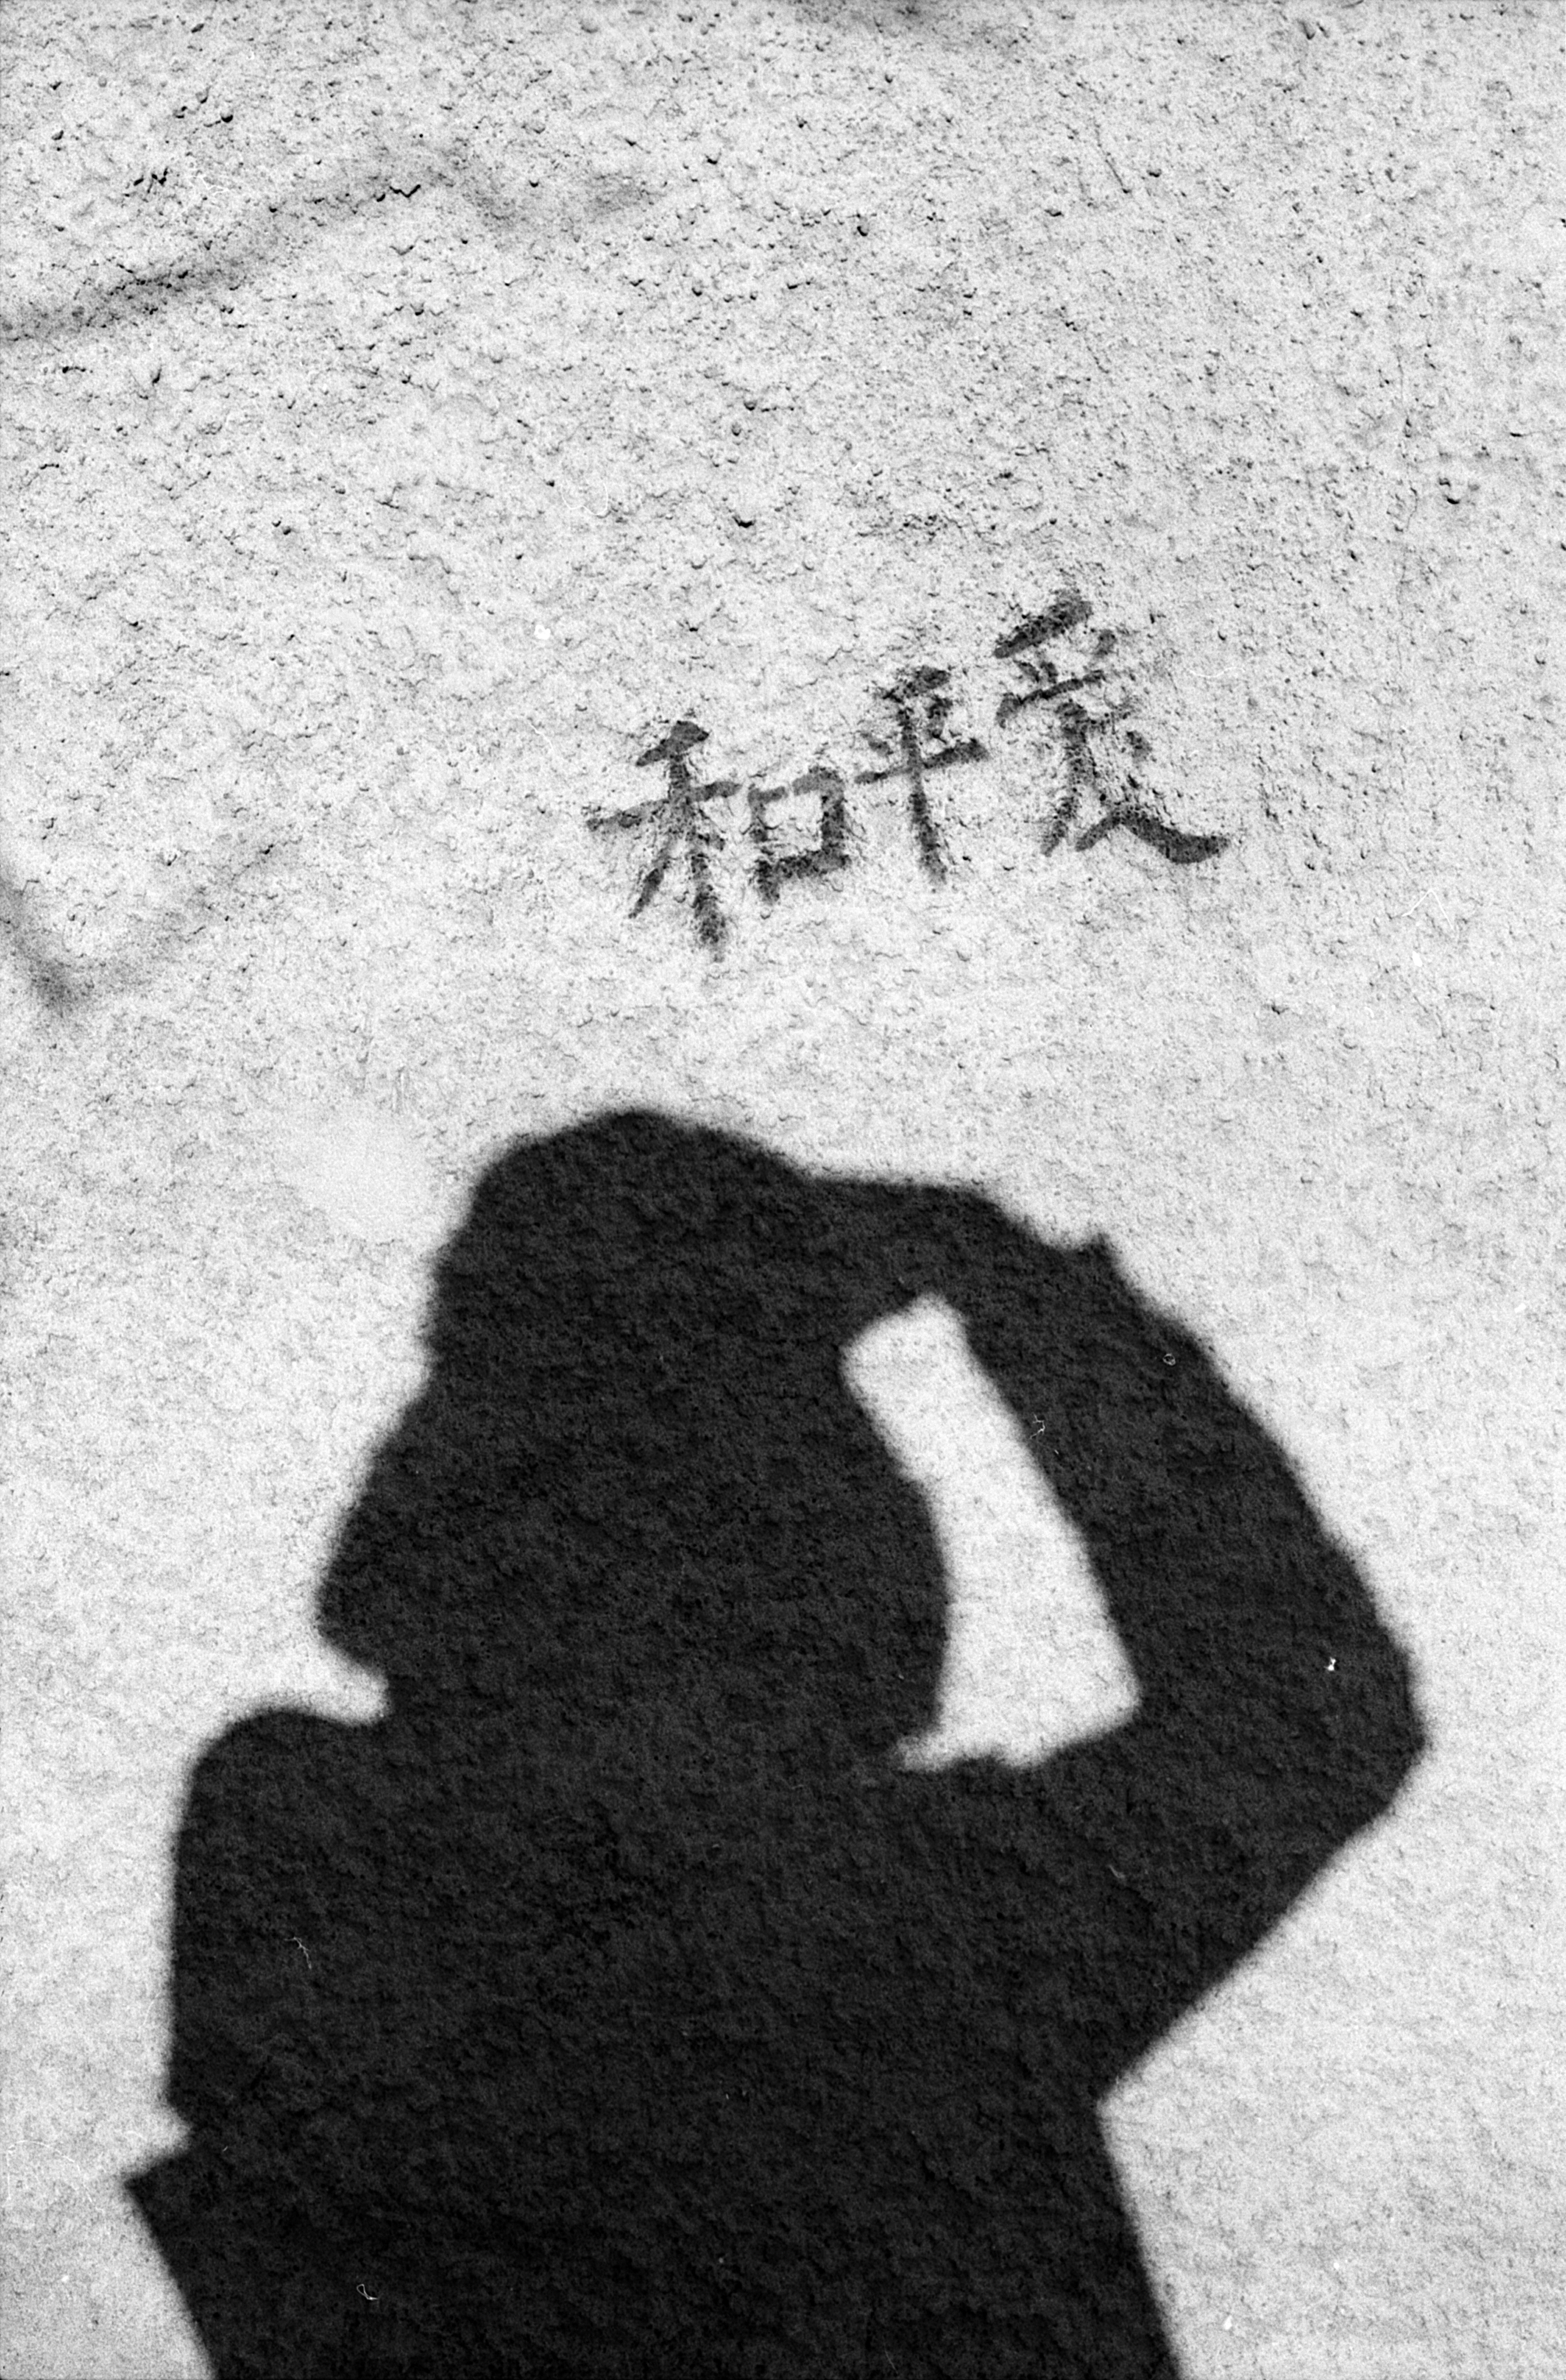
black and white, white, number, asphalt, asian, love, chinese, symbol, shadow, peace, black, monochrome, drawing, image, shape, monochrome photography, peace and love